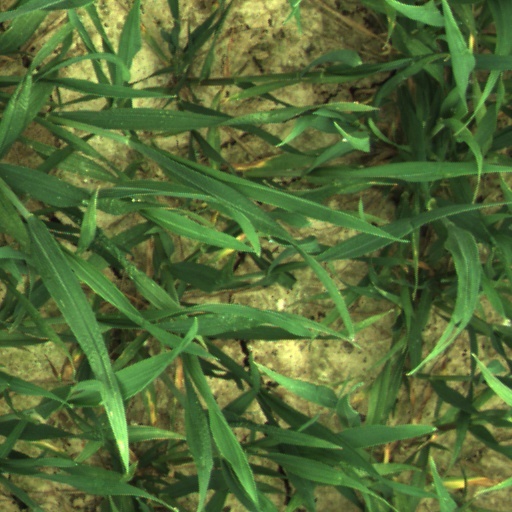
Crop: wheat